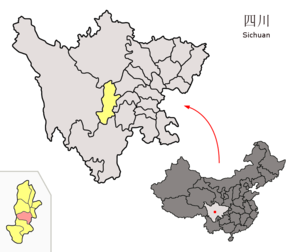
Le xian de Yingjing est un district administratif de la province du Sichuan en Chine. Il est placé sous la juridiction de la ville-préfecture de Ya'an.